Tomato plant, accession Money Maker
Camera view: bottom (45 deg); turntable rotation: 0 degrees
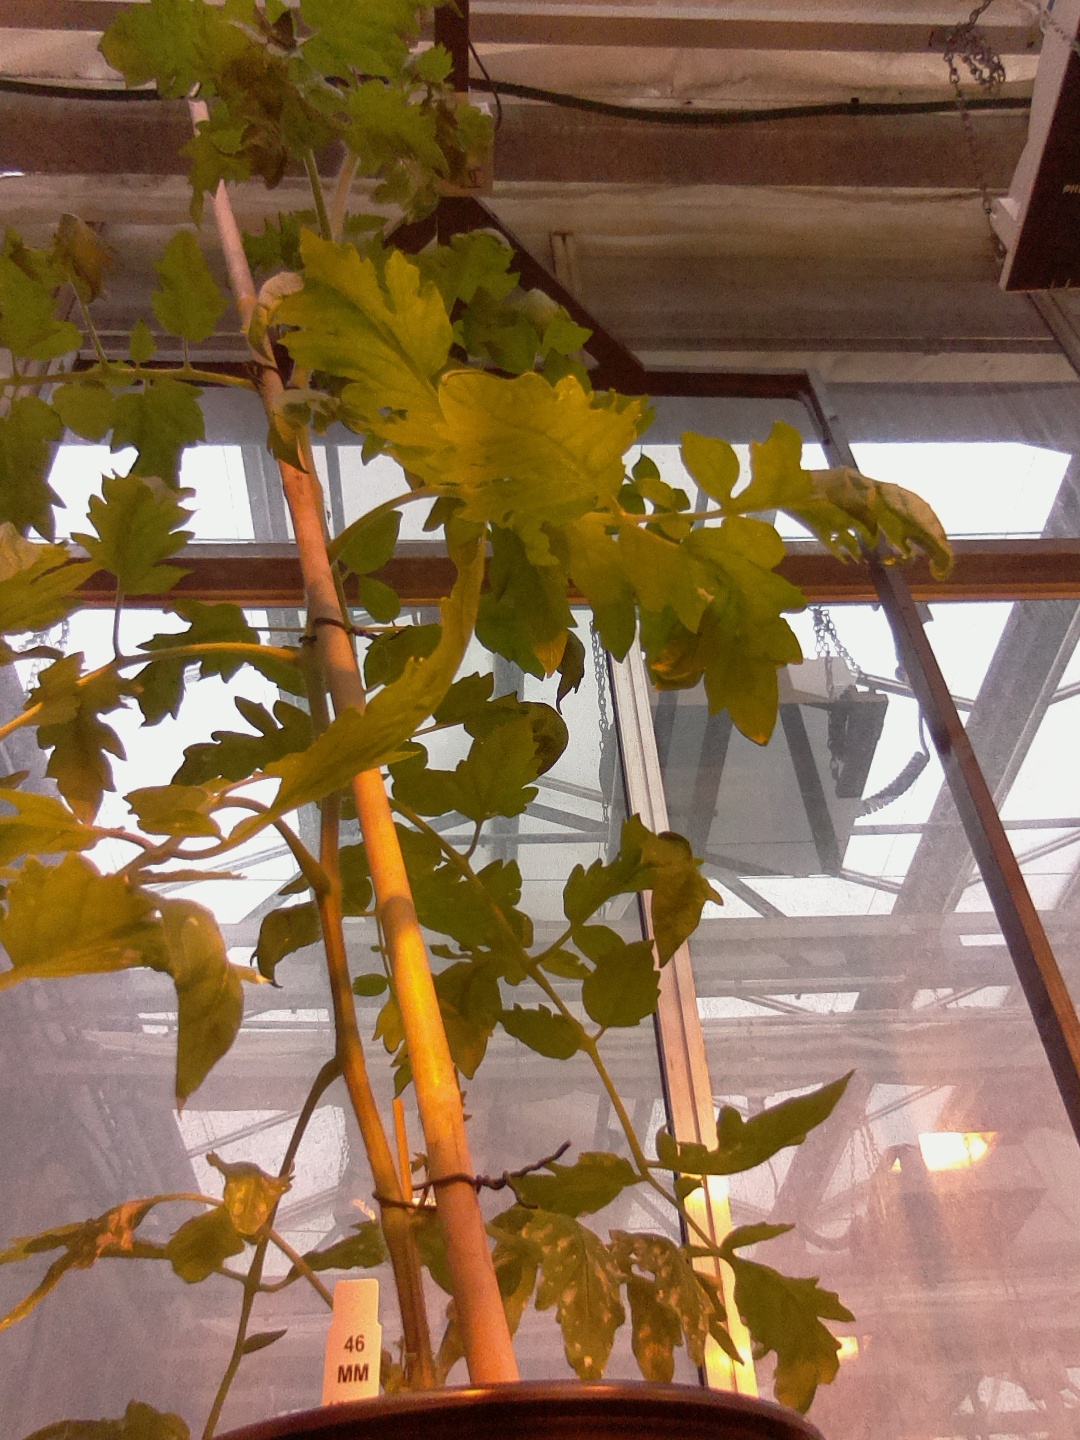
BBCH growth stage 61: 10%-20% of flowers open